Build–operate–transfer

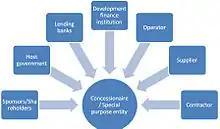
BOT model

A BOT project is typically used to develop a discrete asset rather than a whole network and is generally entirely new or greenfield in nature (although refurbishment may be involved). In a BOT project the project company or operator generally obtains its revenues through a fee charged to the utility/ government rather than tariffs charged to consumers. A number of projects are called concessions, such as toll road projects, which are new build and have a number of similarities to BOTs.